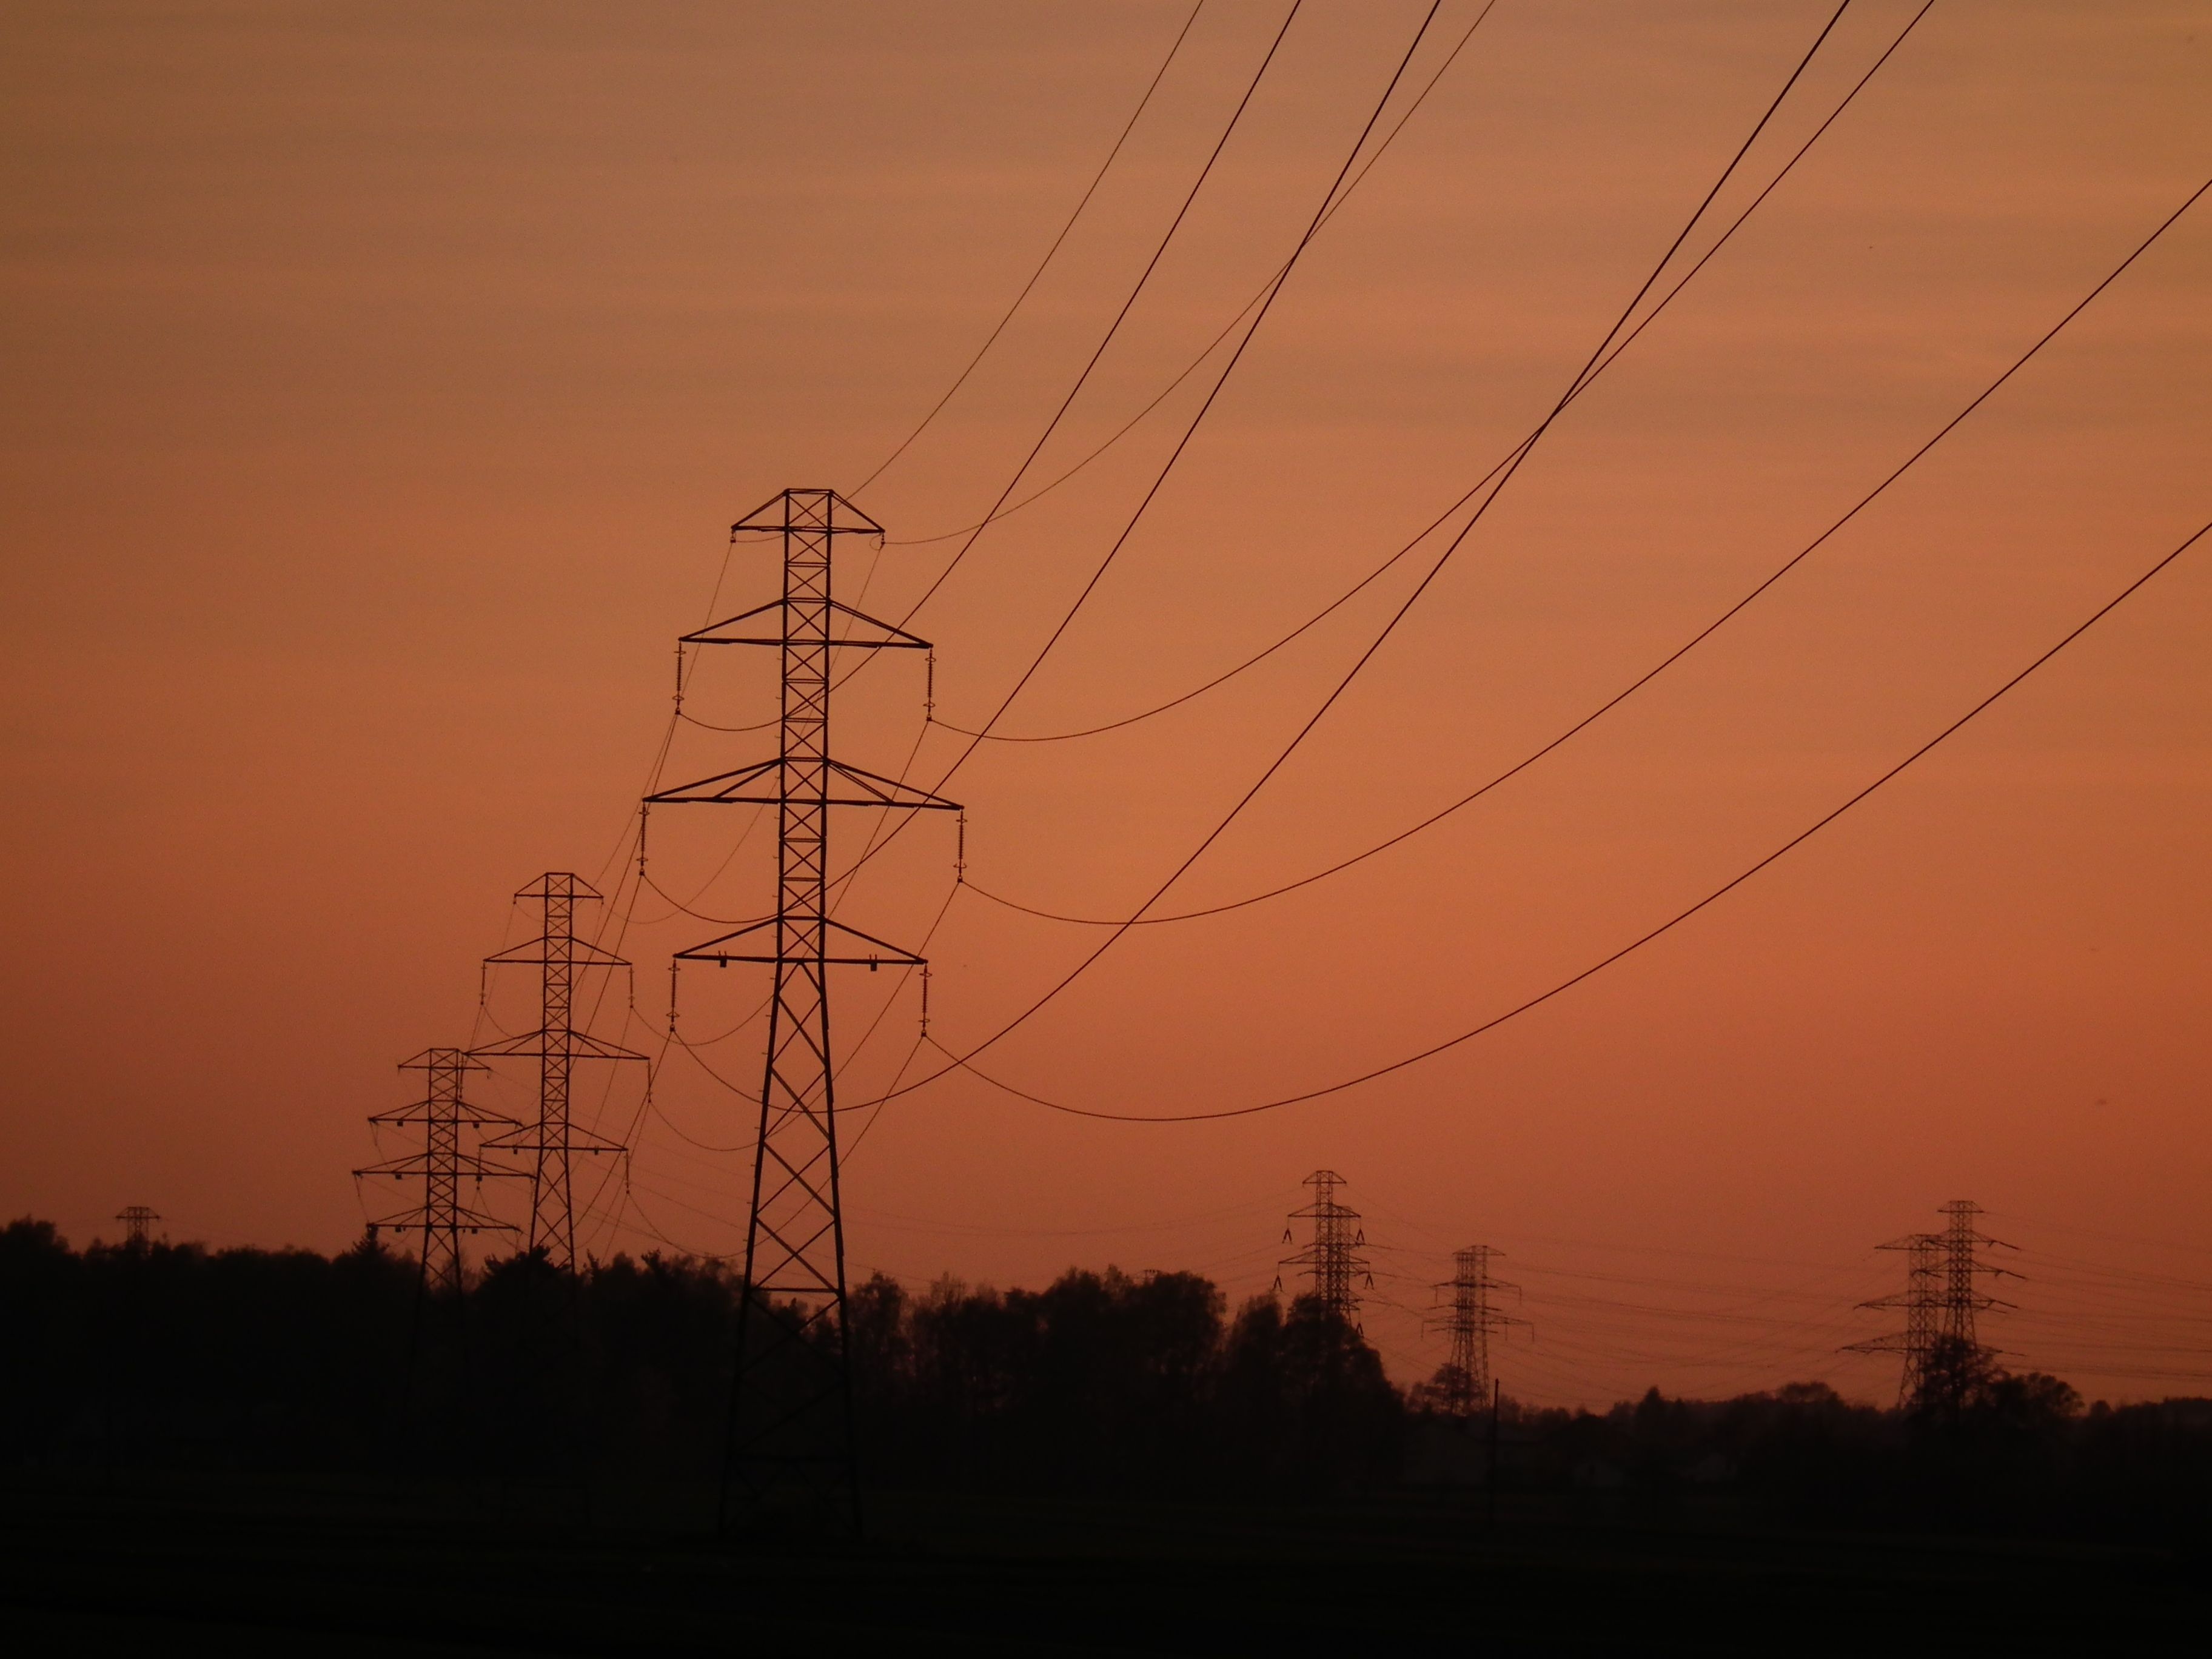
sunset, dawn, dusk, evening, line, tower, electricity, energy, poles, afterglow, power poles, transmission tower, outdoor structure, electrical supply, overhead power line